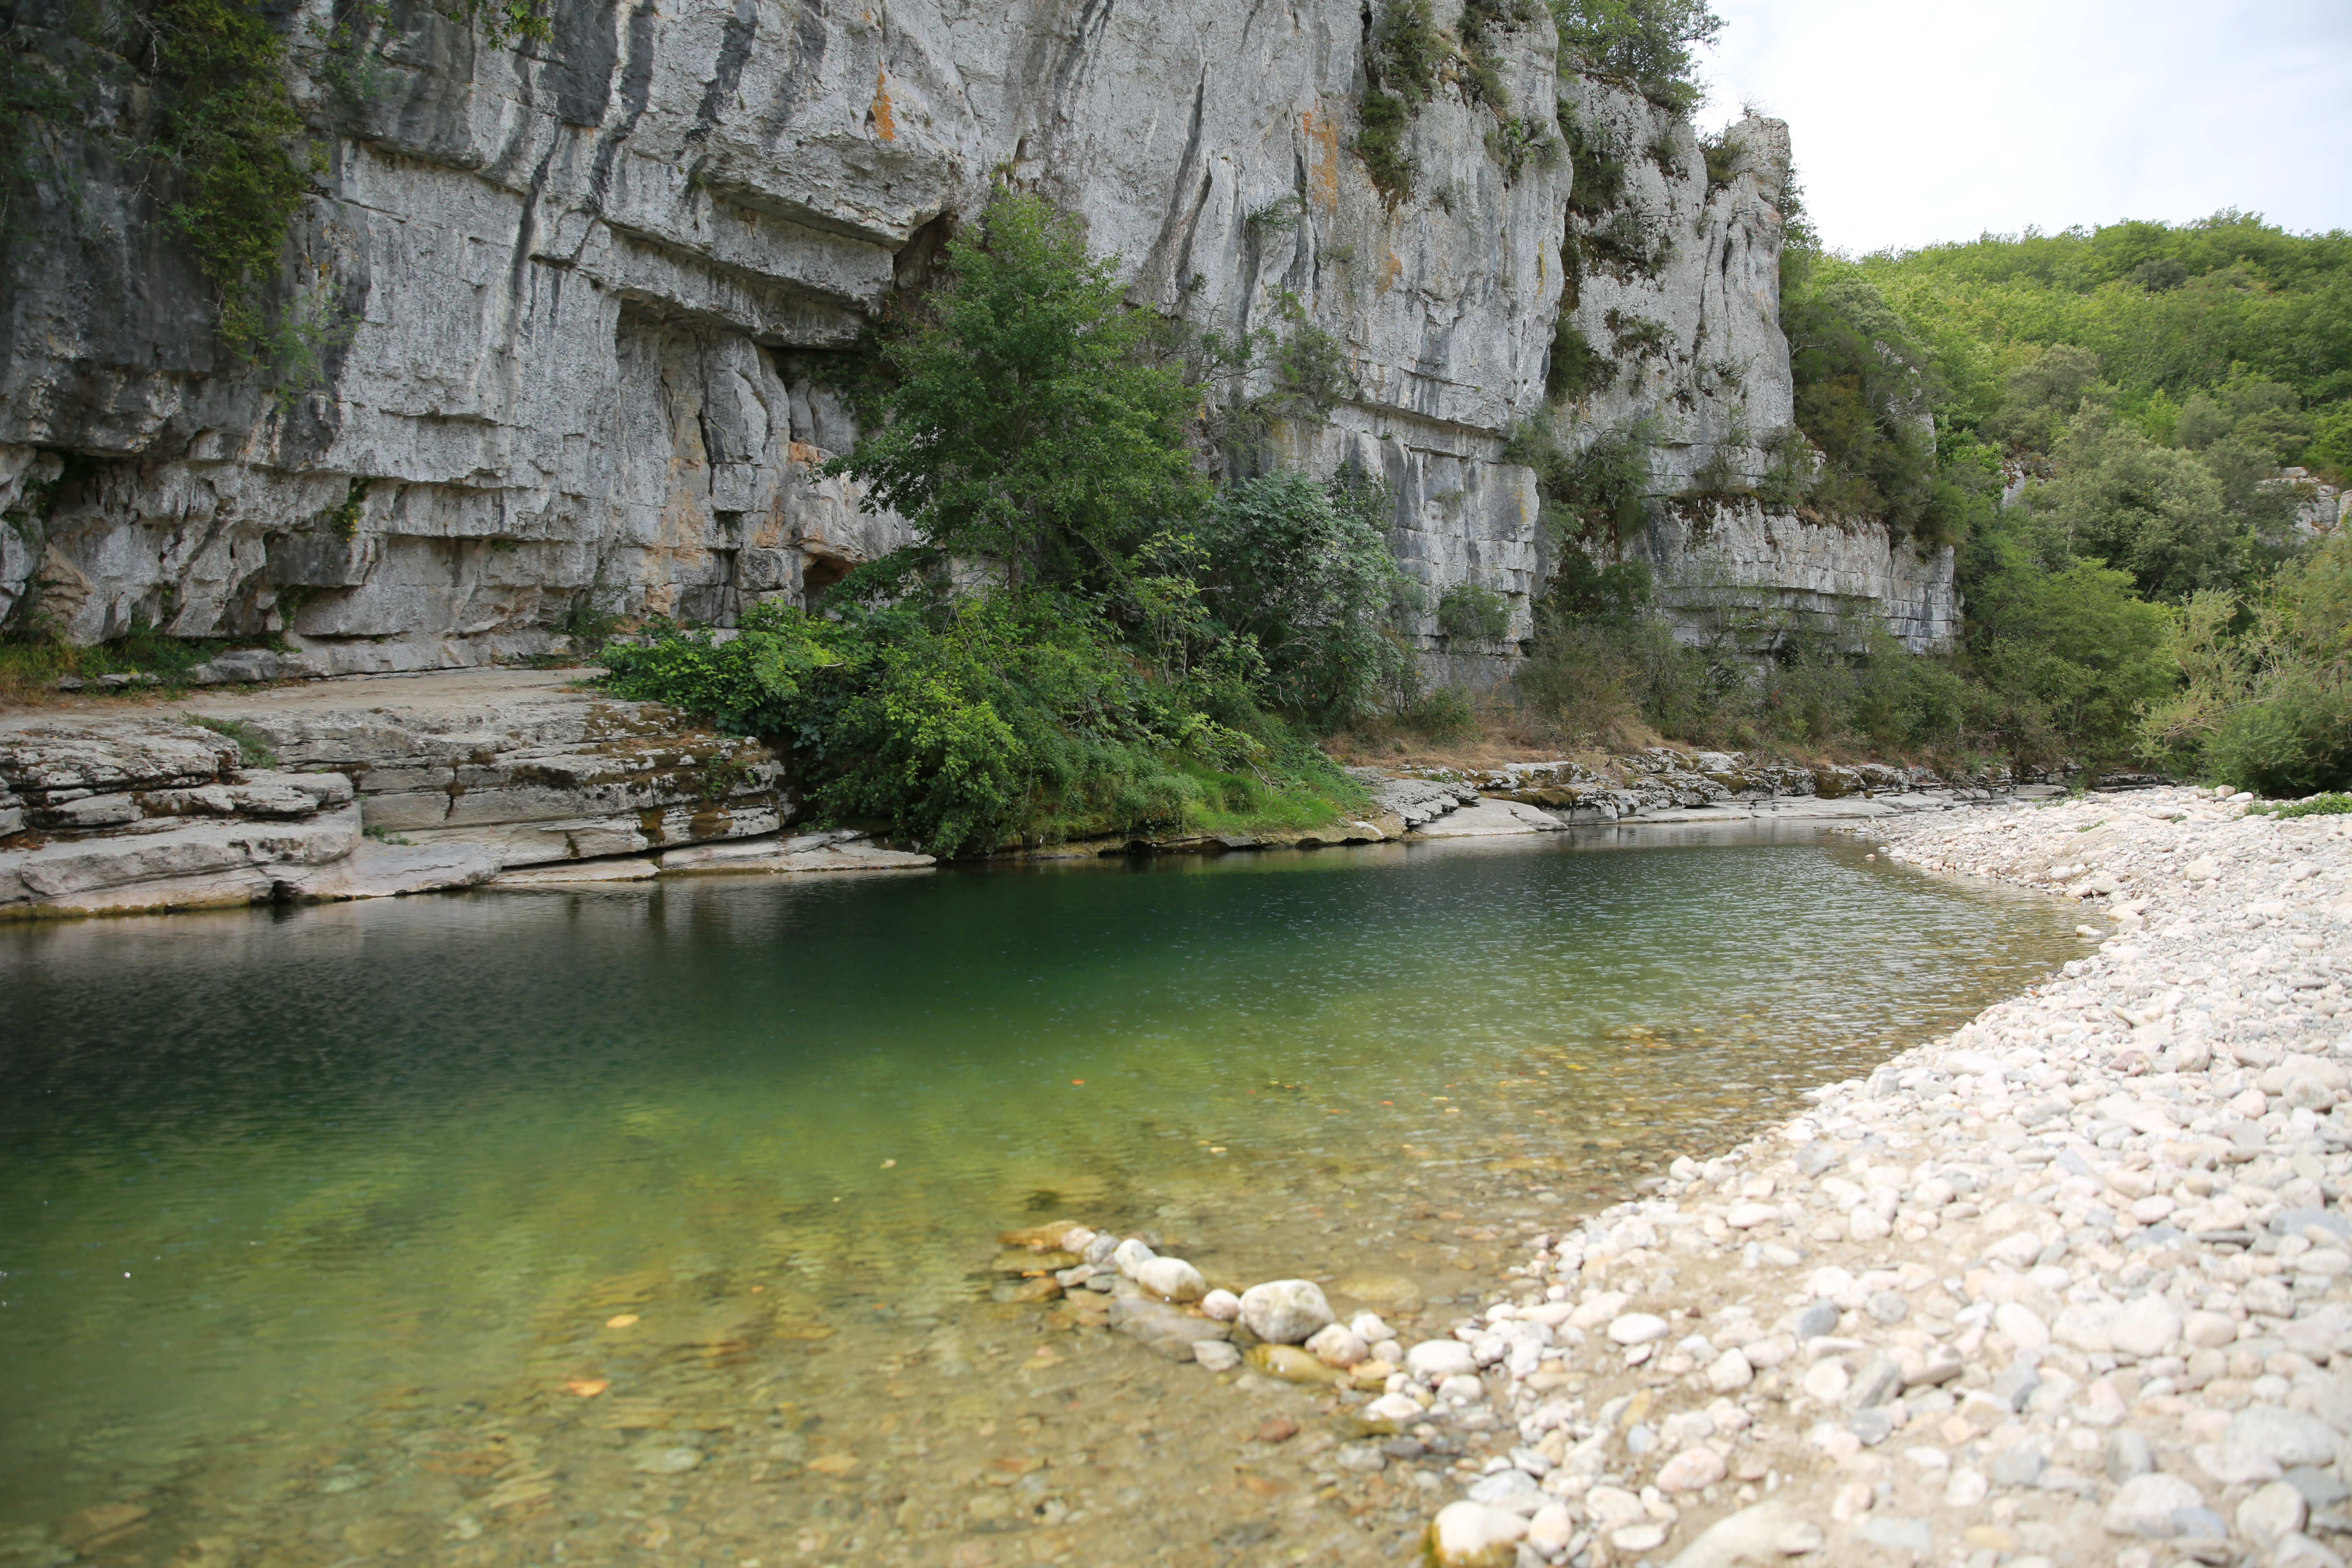
perspective, river, valley, cliff, france, europe, stream, canon, rapid, terrain, body of water, paysage, la, midi, t, southfrance, sdfrankreich, zuidfrankrijk, rhnealpes, ardche, labeaume, roches, calcaire, berges, rivire, courant, galets, falaises, exterieur, lignes, courdeau, baignade, beaume, affluents, wadi, landform, geographical feature